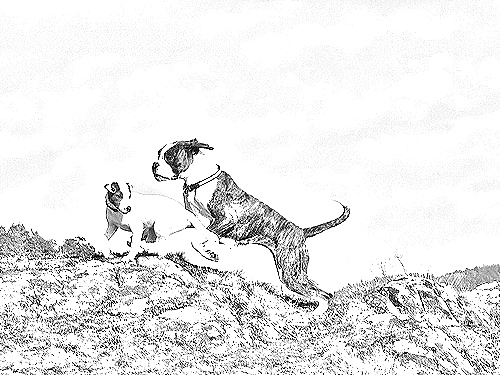
Portrait style: Sketch Portrait